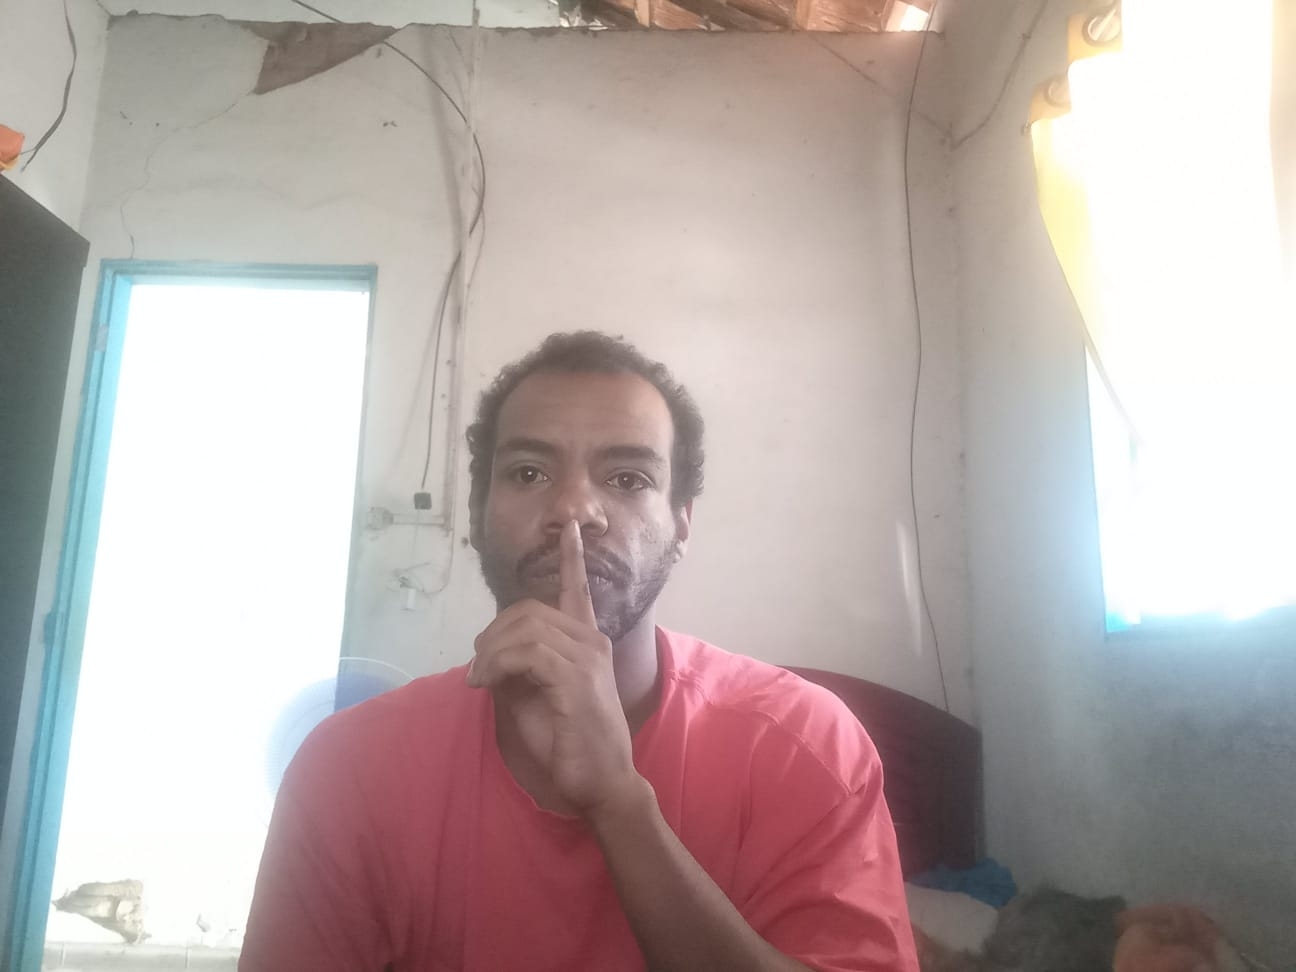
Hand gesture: mute